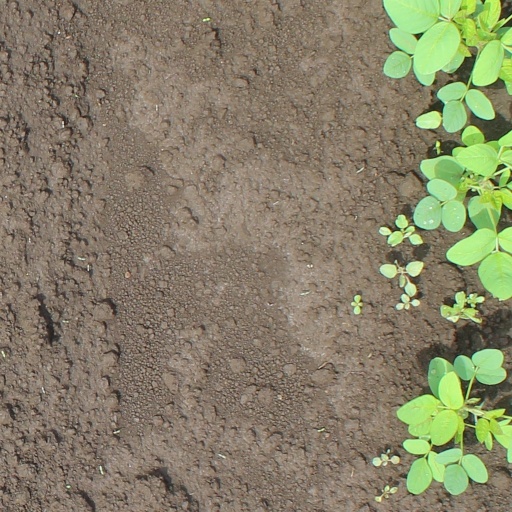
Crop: soybean